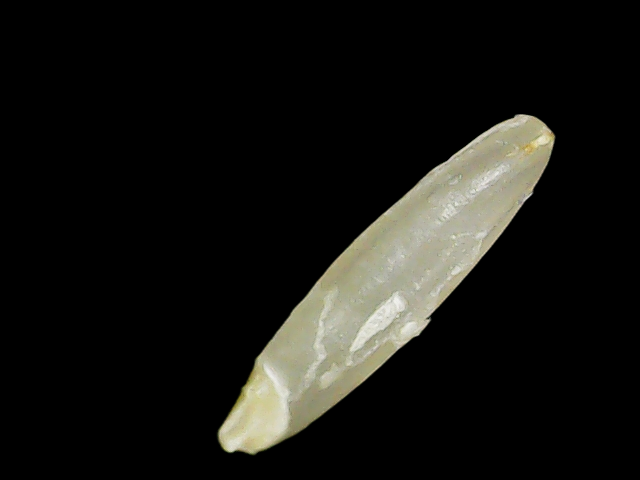
Rice variety: Binadhan25